The Osborne Family Spectacle of Dancing Lights

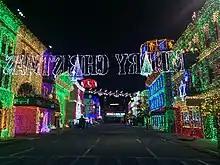
Osborne Family Spectacle of Dancing Lights in Disney's Hollywood Studios.

Jennings Osborne (1943–2011), along with his wife Mitzi, founded the "Arkansas Research Medical Testing Center" in Little Rock, Arkansas in 1968. The business' success allowed him and his wife to eventually purchase a large, nearly 12,000 square foot estate in the middle of town in 1976. In 1980 the Osbornes had a daughter, Allison Brianne Osborne, nicknamed Breezy.